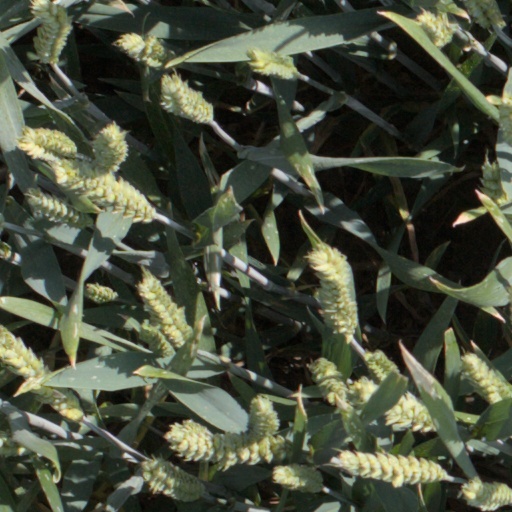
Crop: wheat